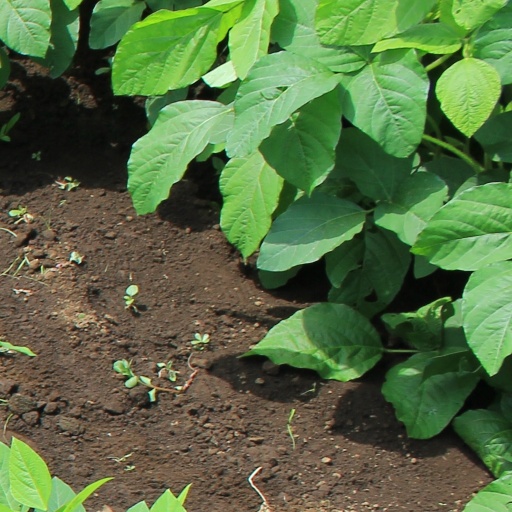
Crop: soybean